Selam (Dogu'a Tembien)

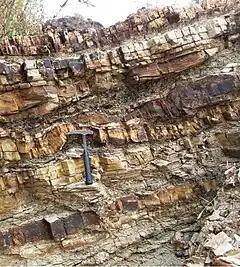
Intravolcanic sedimentary rock at Ksad Addi Amyuq roadcut

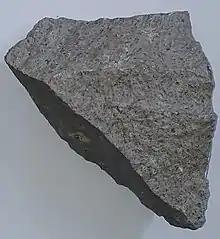
Rock sample of phonolite, collected at Addi Amyuq

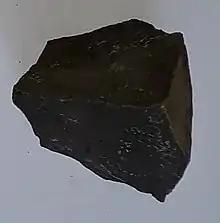
Rock sample collected from the Upper basalt at Addi Amyuq pass

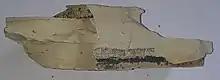
Rock sample of Interbedded lacustrine deposits, collected east of Khunale

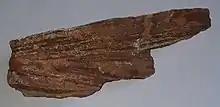
Rock sample of Amba Aradam sandstone, collected in Miheno

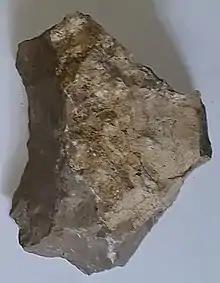
Rock sample from Antalo limestone, collected in Miheno

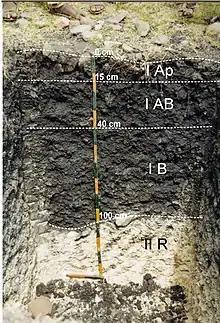
Mazi-Pellic Vertisol (Eutric) Thapto Haplic Leptosol at Mere'a Ziban

The rainfall pattern shows a very high seasonality with 70 to 80% of the annual rain falling in July and August. Mean temperature in Addi Werho is 18.8 °C, oscillating between average daily minimum of 10.5 °C and maximum of 26.7 °C. The contrasts between day and night air temperatures are much larger than seasonal contrasts.